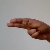
The image shows a hand gesture representing the letter 'H' in Indian Sign Language.